Wollwurst

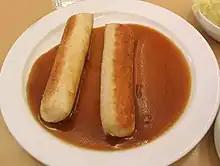
Wollwurst in gravy

Wollwurst is a speciality similar to "Weißwurst" made from veal and pork. These sausages are also called "Nackerte", "Geschwollene", "Geschlagene" or "Oberländer" and are usually longer and thinner than "Weißwürste".